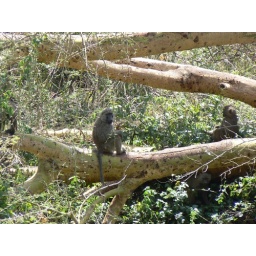
in the trees around the lodges dining rooms